Nagasaka Station

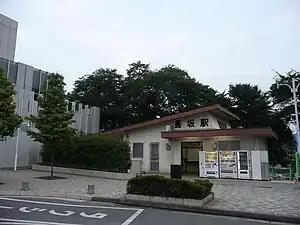
Nagasaka Station in August 2010

is a railway station of Chūō Main Line, East Japan Railway Company (JR East) in Nagasaka, in the city of Hokuto, Yamanashi Prefecture, Japan.